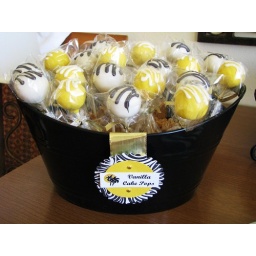
Vanilla cake pops in brown sugar sand